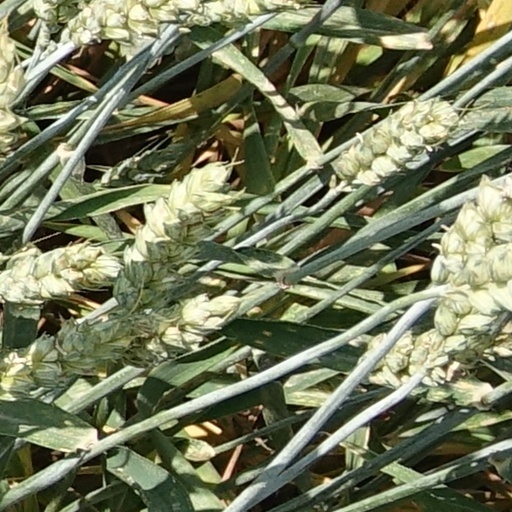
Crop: wheat